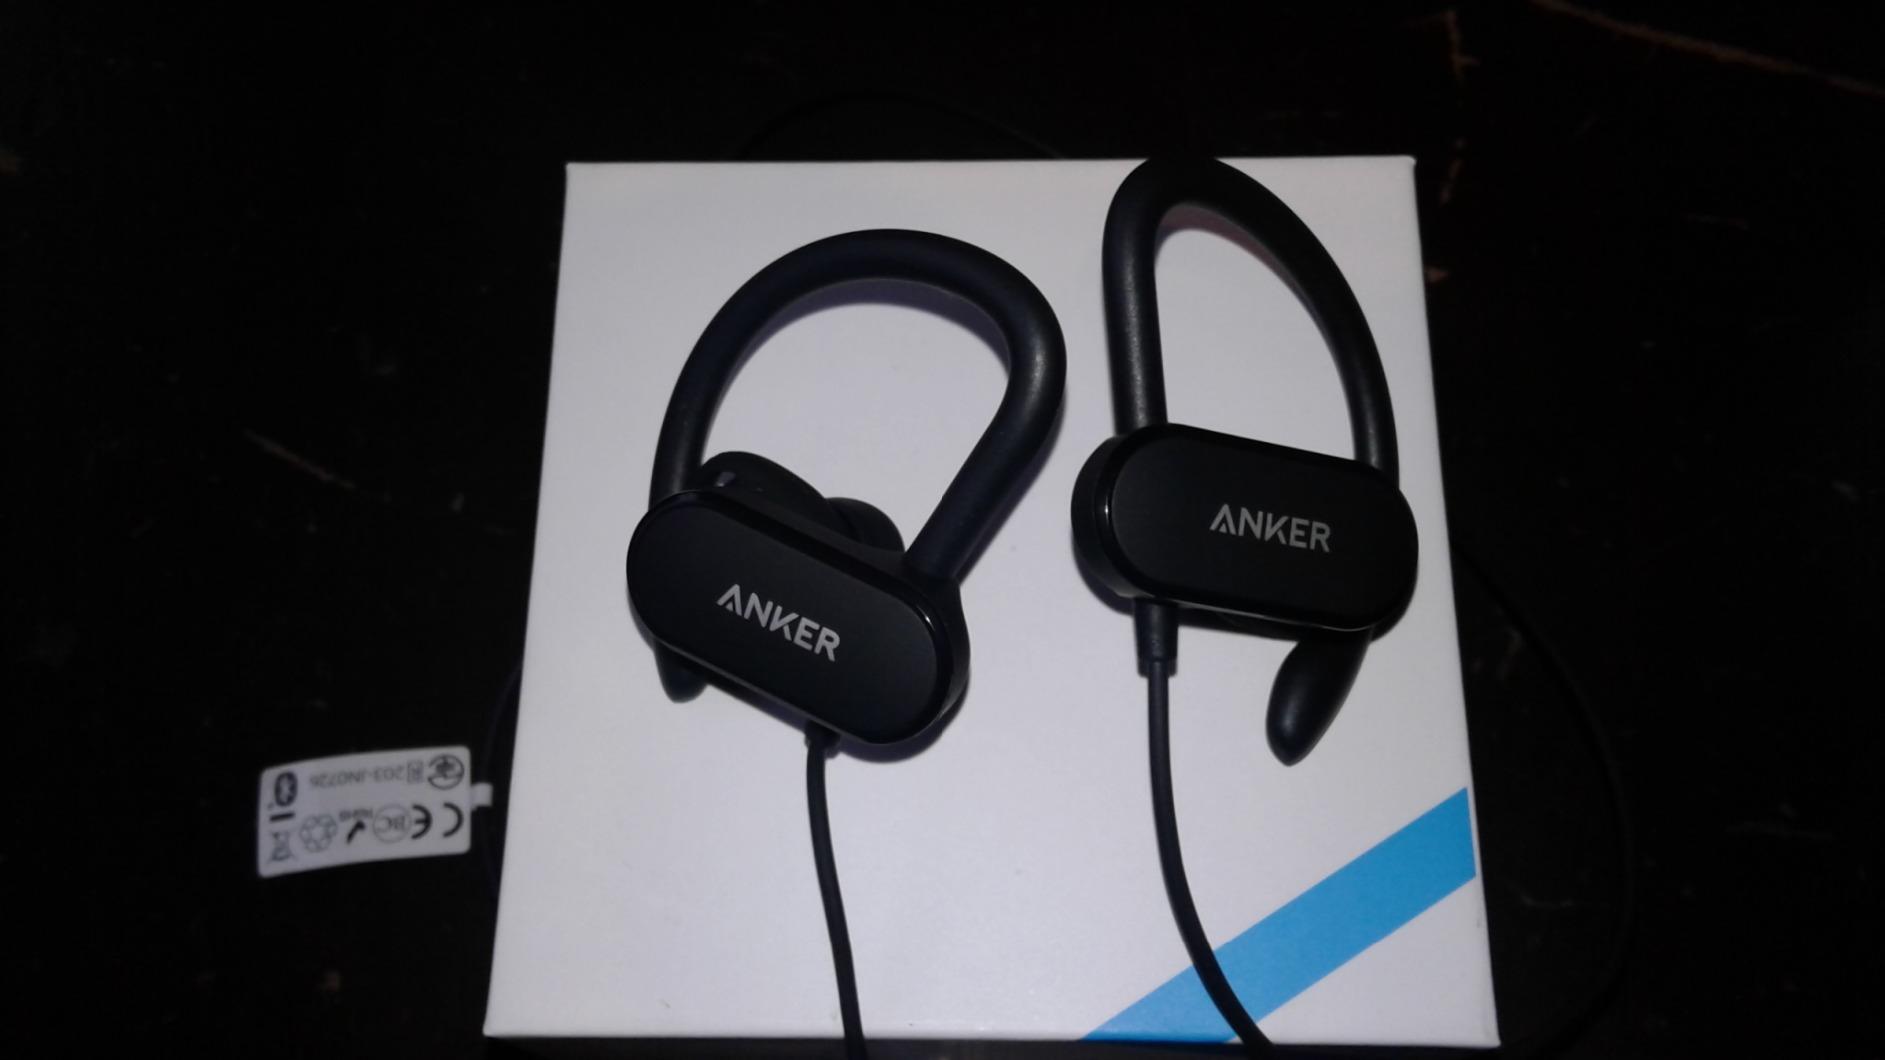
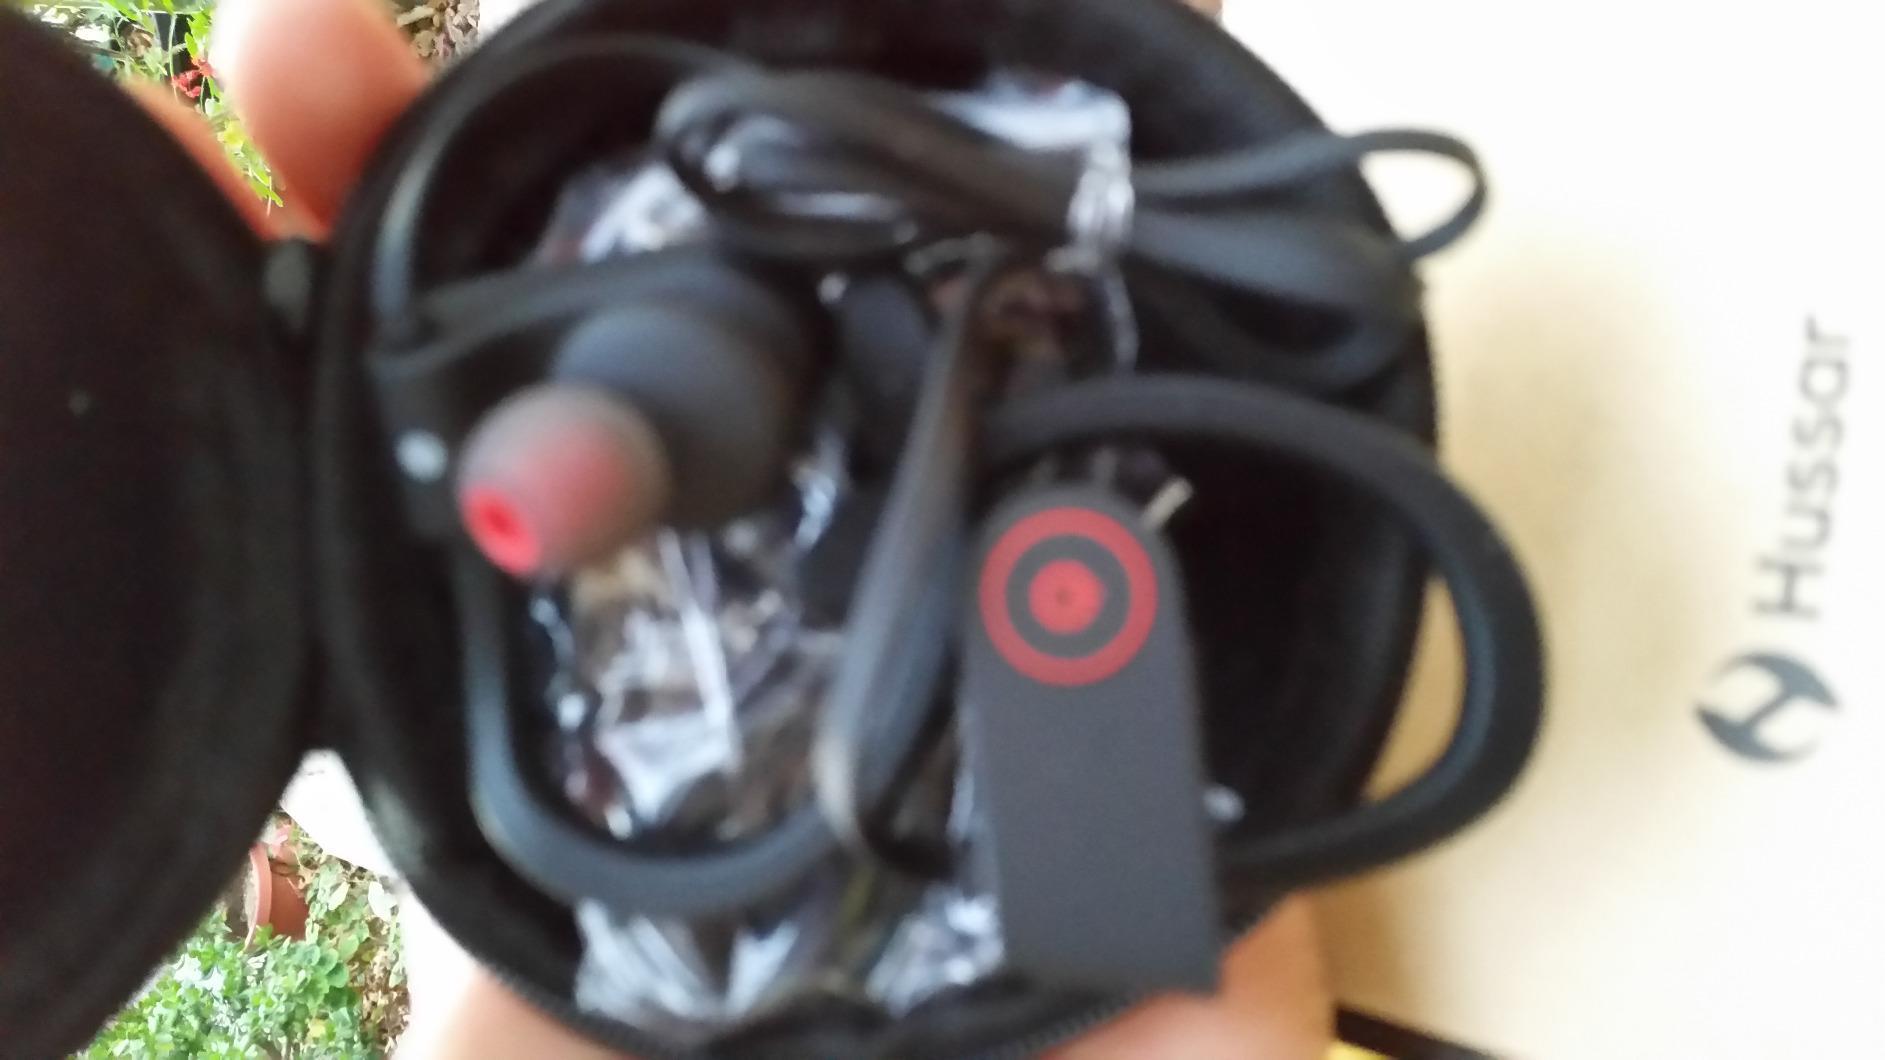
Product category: headphones
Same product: no